Annelunds IF

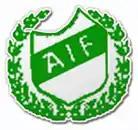

Annelunds IF is a Swedish football club located in Ljung in Herrljunga Municipality, Västra Götaland County.